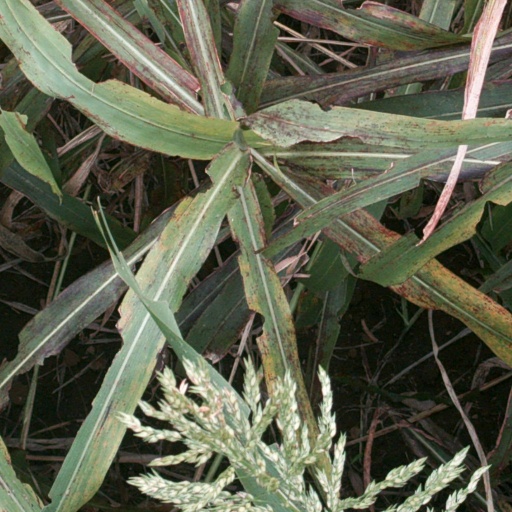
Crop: sorghum